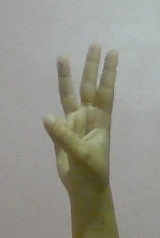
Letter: thaa